Tarpaulin

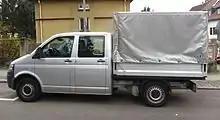
Truck with tarpaulin to cover cargo

Tarpaulins are used in many ways to protect persons and things from wind, rain, and sunlight. They are used during construction or after disasters to protect partially built or damaged structures, to prevent mess during painting and similar activities, and to contain and collect debris. They are used to protect the loads of open trucks and wagons, to keep wood piles dry, and for shelters such as tents or other temporary structures.